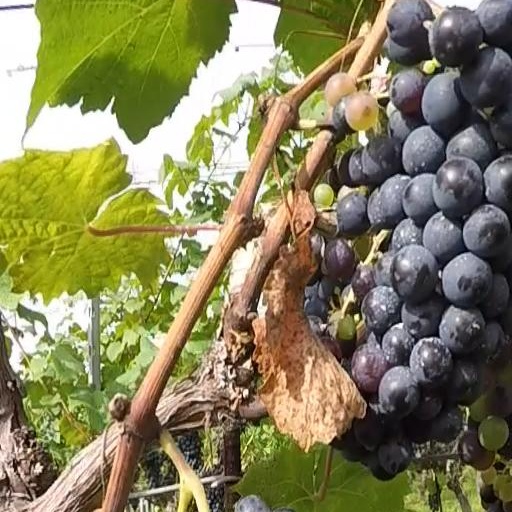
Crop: grape